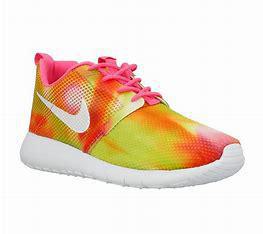
Brand: Nike
Model: Roshe One